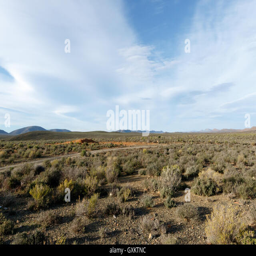
person in a field of person is a town with inhabitants